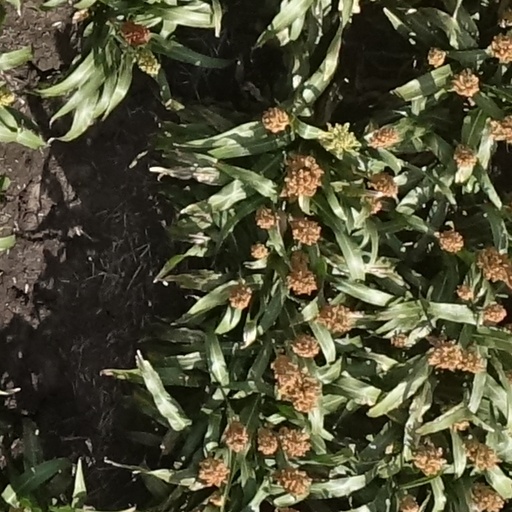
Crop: sorghum